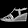
Label: Sandal